Einhausen, Hesse

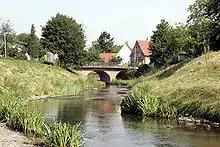
The Weschnitz, renaturalized in 2006/2007, flows through Einhausen (looking westwards)

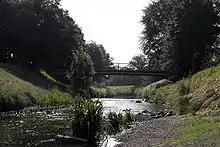
The Weschnitz in Einhausen (looking eastwards)

Einhausen lies on the Bergstraße in the "Hessisches Ried" and belongs the northeast Rhine valley, which has a rather favourable climate. Surrounding the community, through which flows the Weschnitz, are woods and cultivated land.